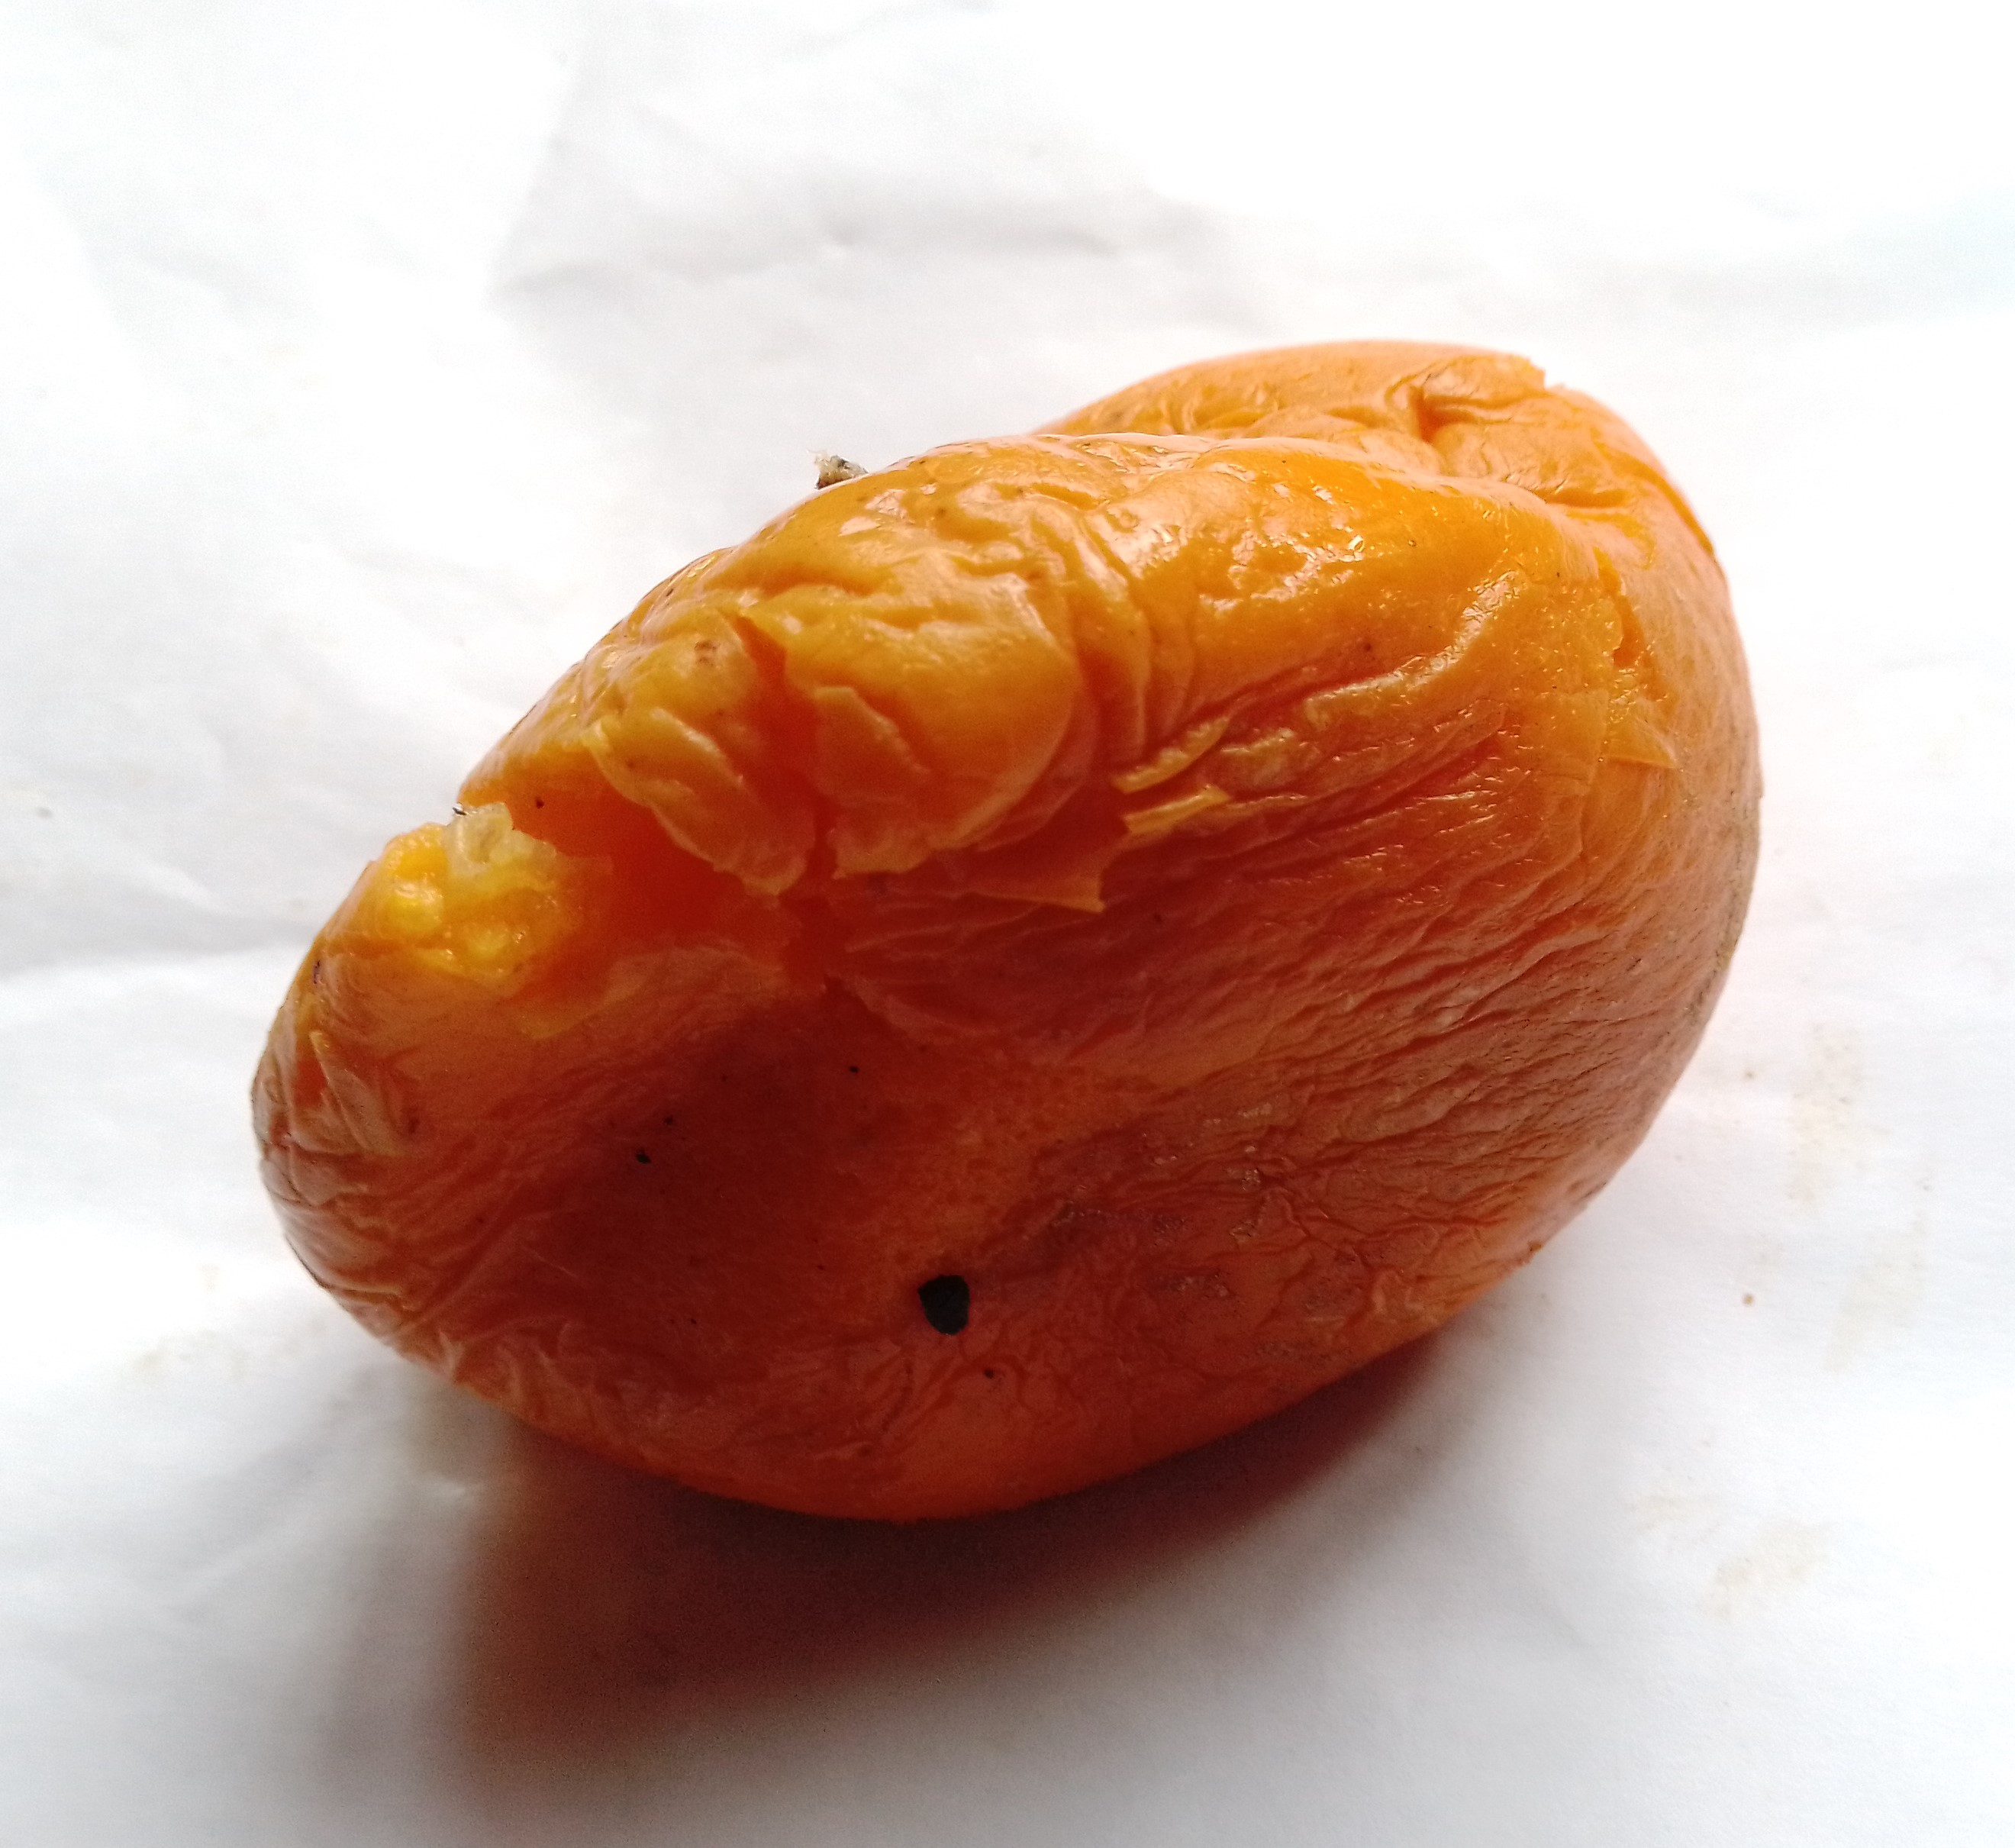
Fruit: orange
Condition: rotten